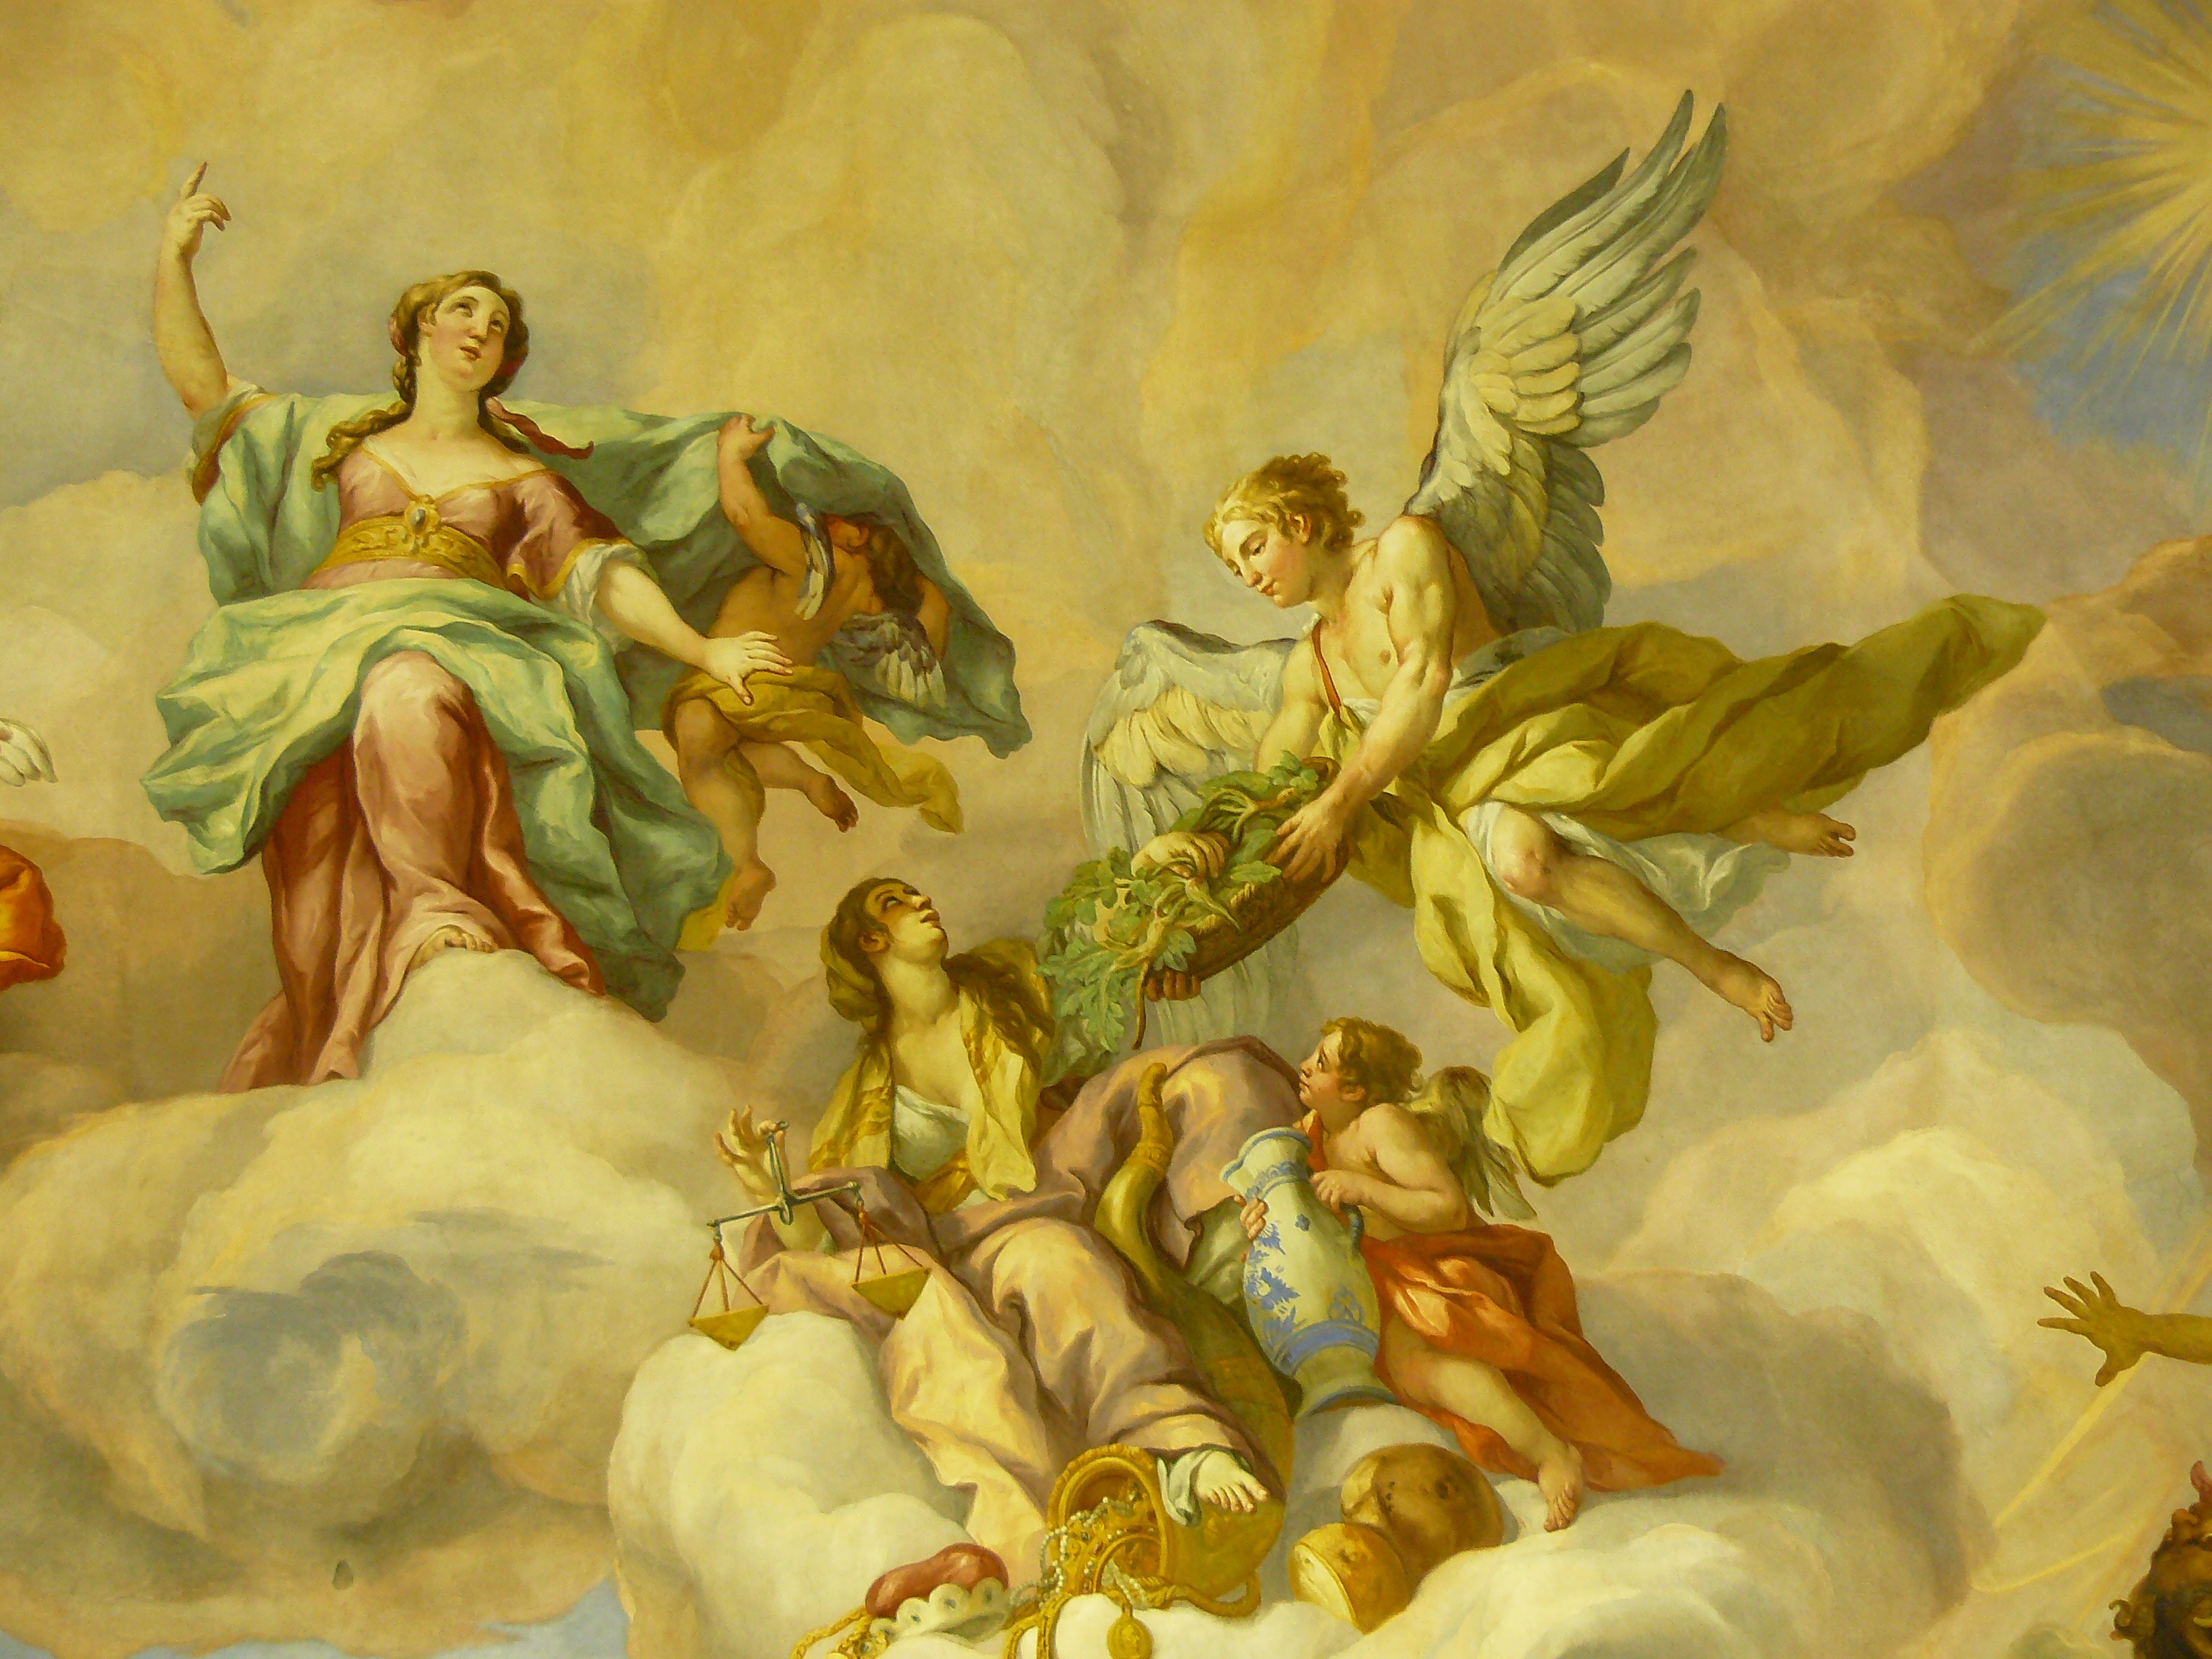
religion, church, blanket, artwork, painting, angel, art, faith, vienna, mural, christianity, painted, decorated, fresco, dome, historically, mythology, modern art, cover painting, impressionist, ceiling painting, church dome, fictional character, biblical scene